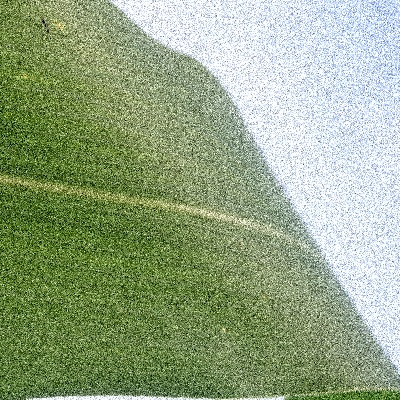
Label: Corn_(Maize)___Leaf_Spot